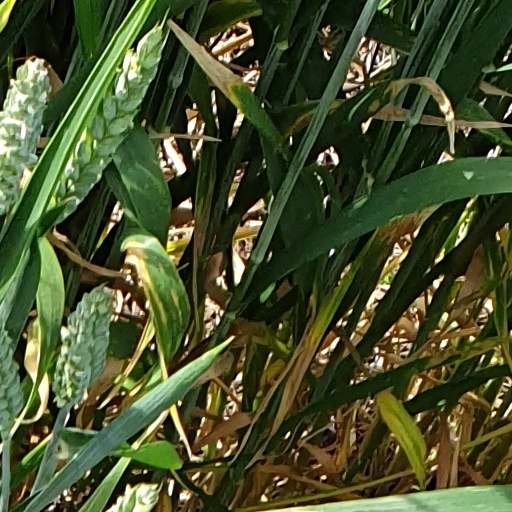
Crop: wheat